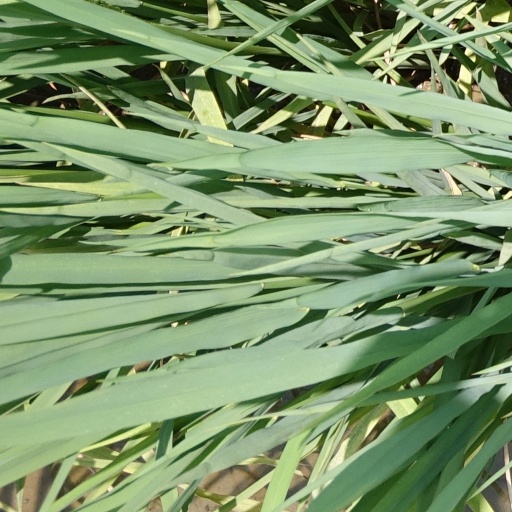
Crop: rice